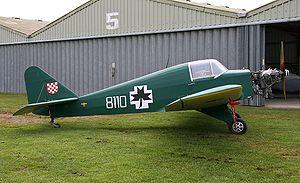
L'Avia FL.3 est un avion biplace d'école et de tourisme italien de la Seconde Guerre mondiale.
Azionaria Vercellese Industrie Aeronautiche est une entreprise de construction aéronautique italienne fondée en 1938 à Verceil sous la dénomination Anonima Vercellese Industria Aeronautica par le pilote italien Francis Lombardi et quelques amis pour produire en série le biplace FL.3. La production de cet appareil reprit en 1945, quelque 400 exemplaires au total étant construits.